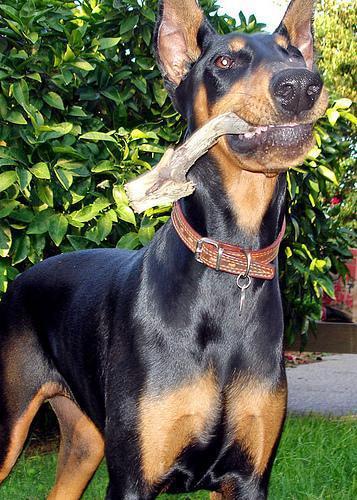
Doberman